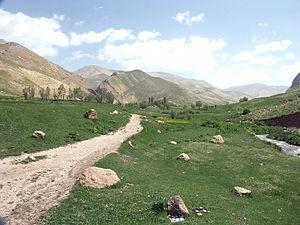
Firouzkouh est une ville d'Iran dans la province de Téhéran, mais autrefois dans le Mazandaran, chef-lieu du district éponyme.